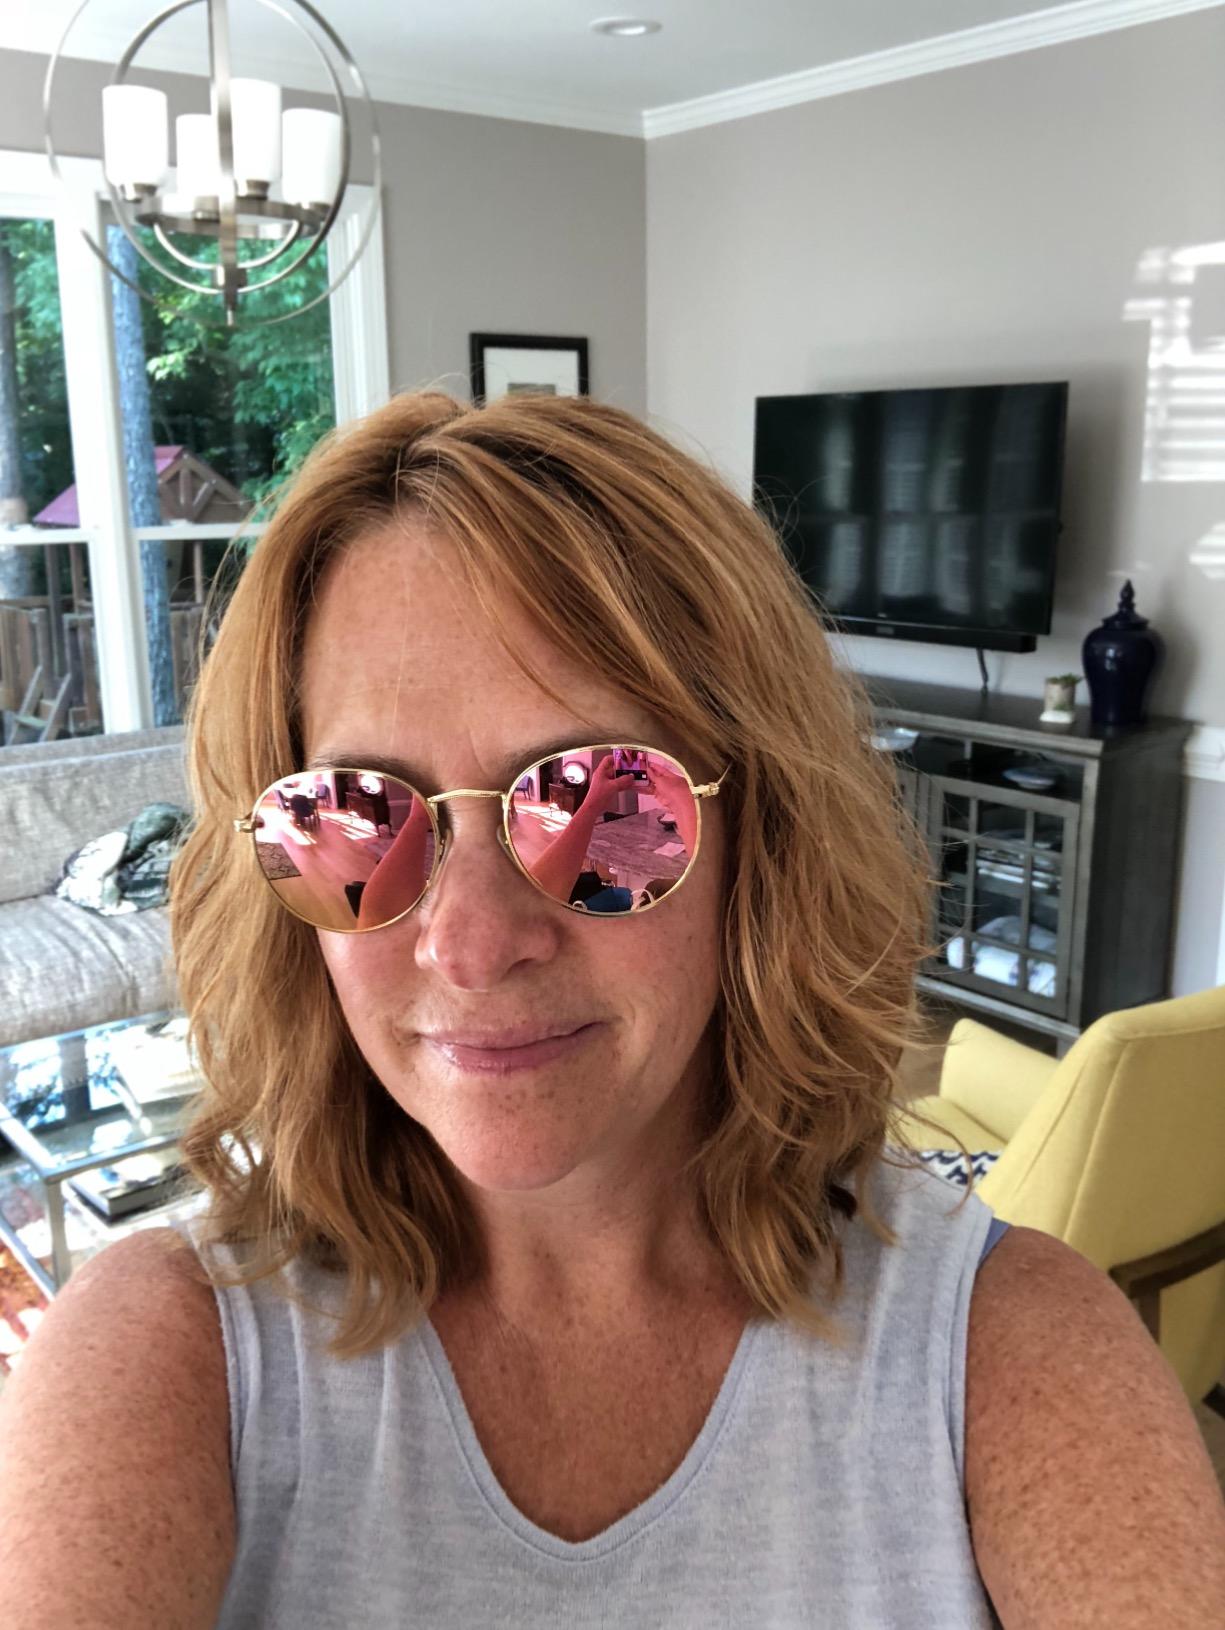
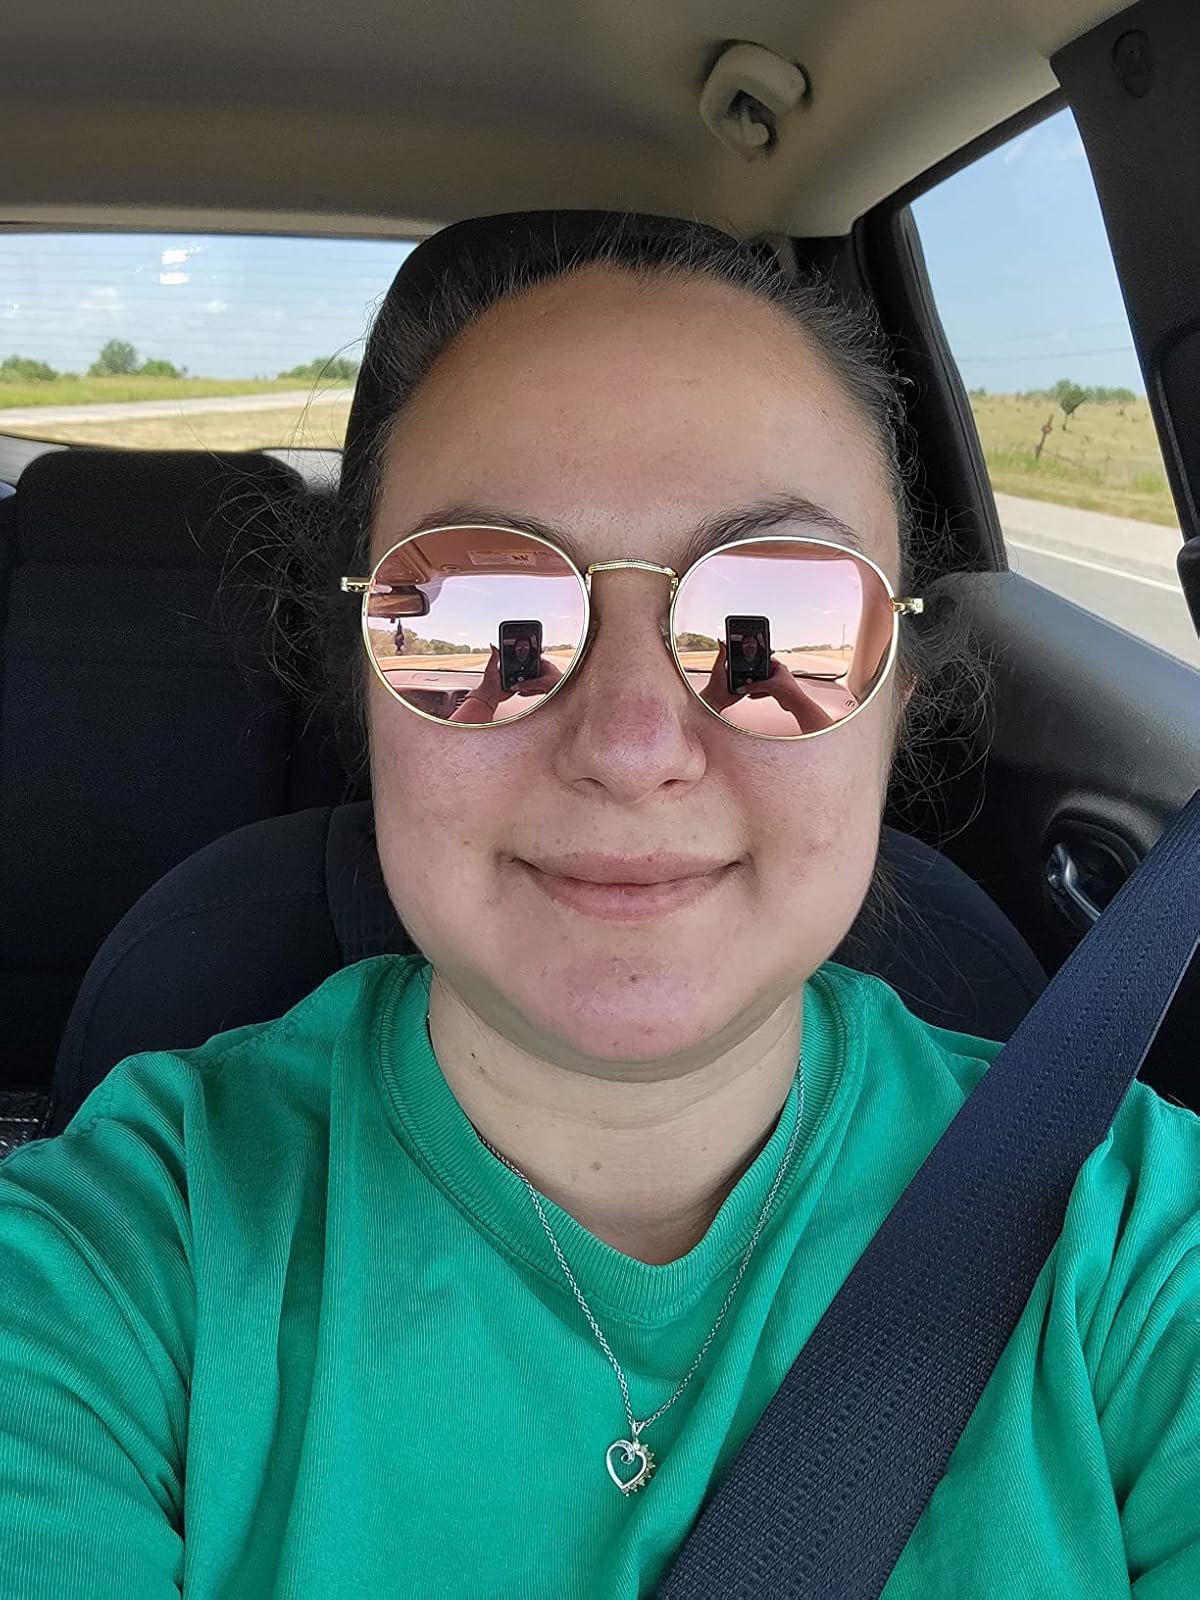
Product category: accessories_sunglasses
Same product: yes